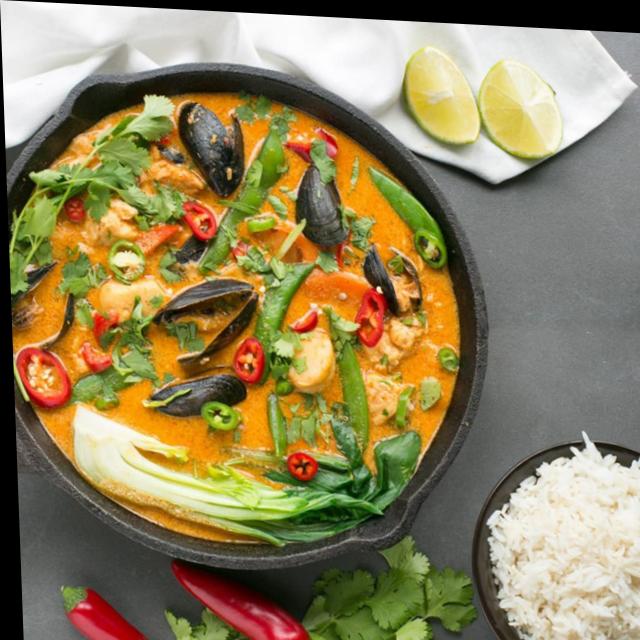
Dish: fish_curry